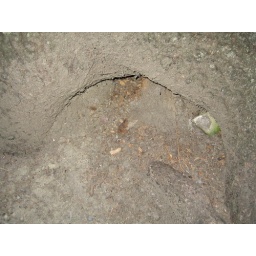
Madeline took a picture of the hole in the base of a tree